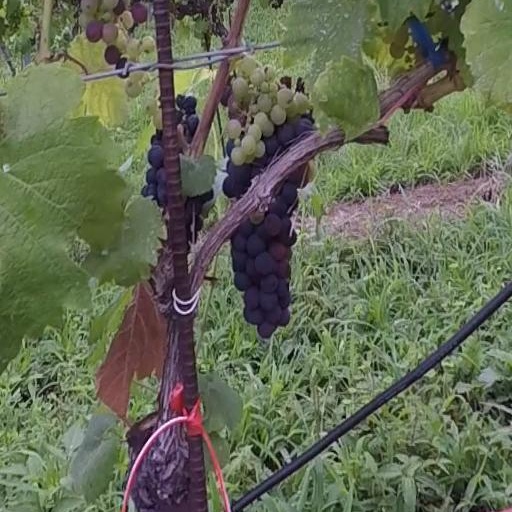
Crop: grape